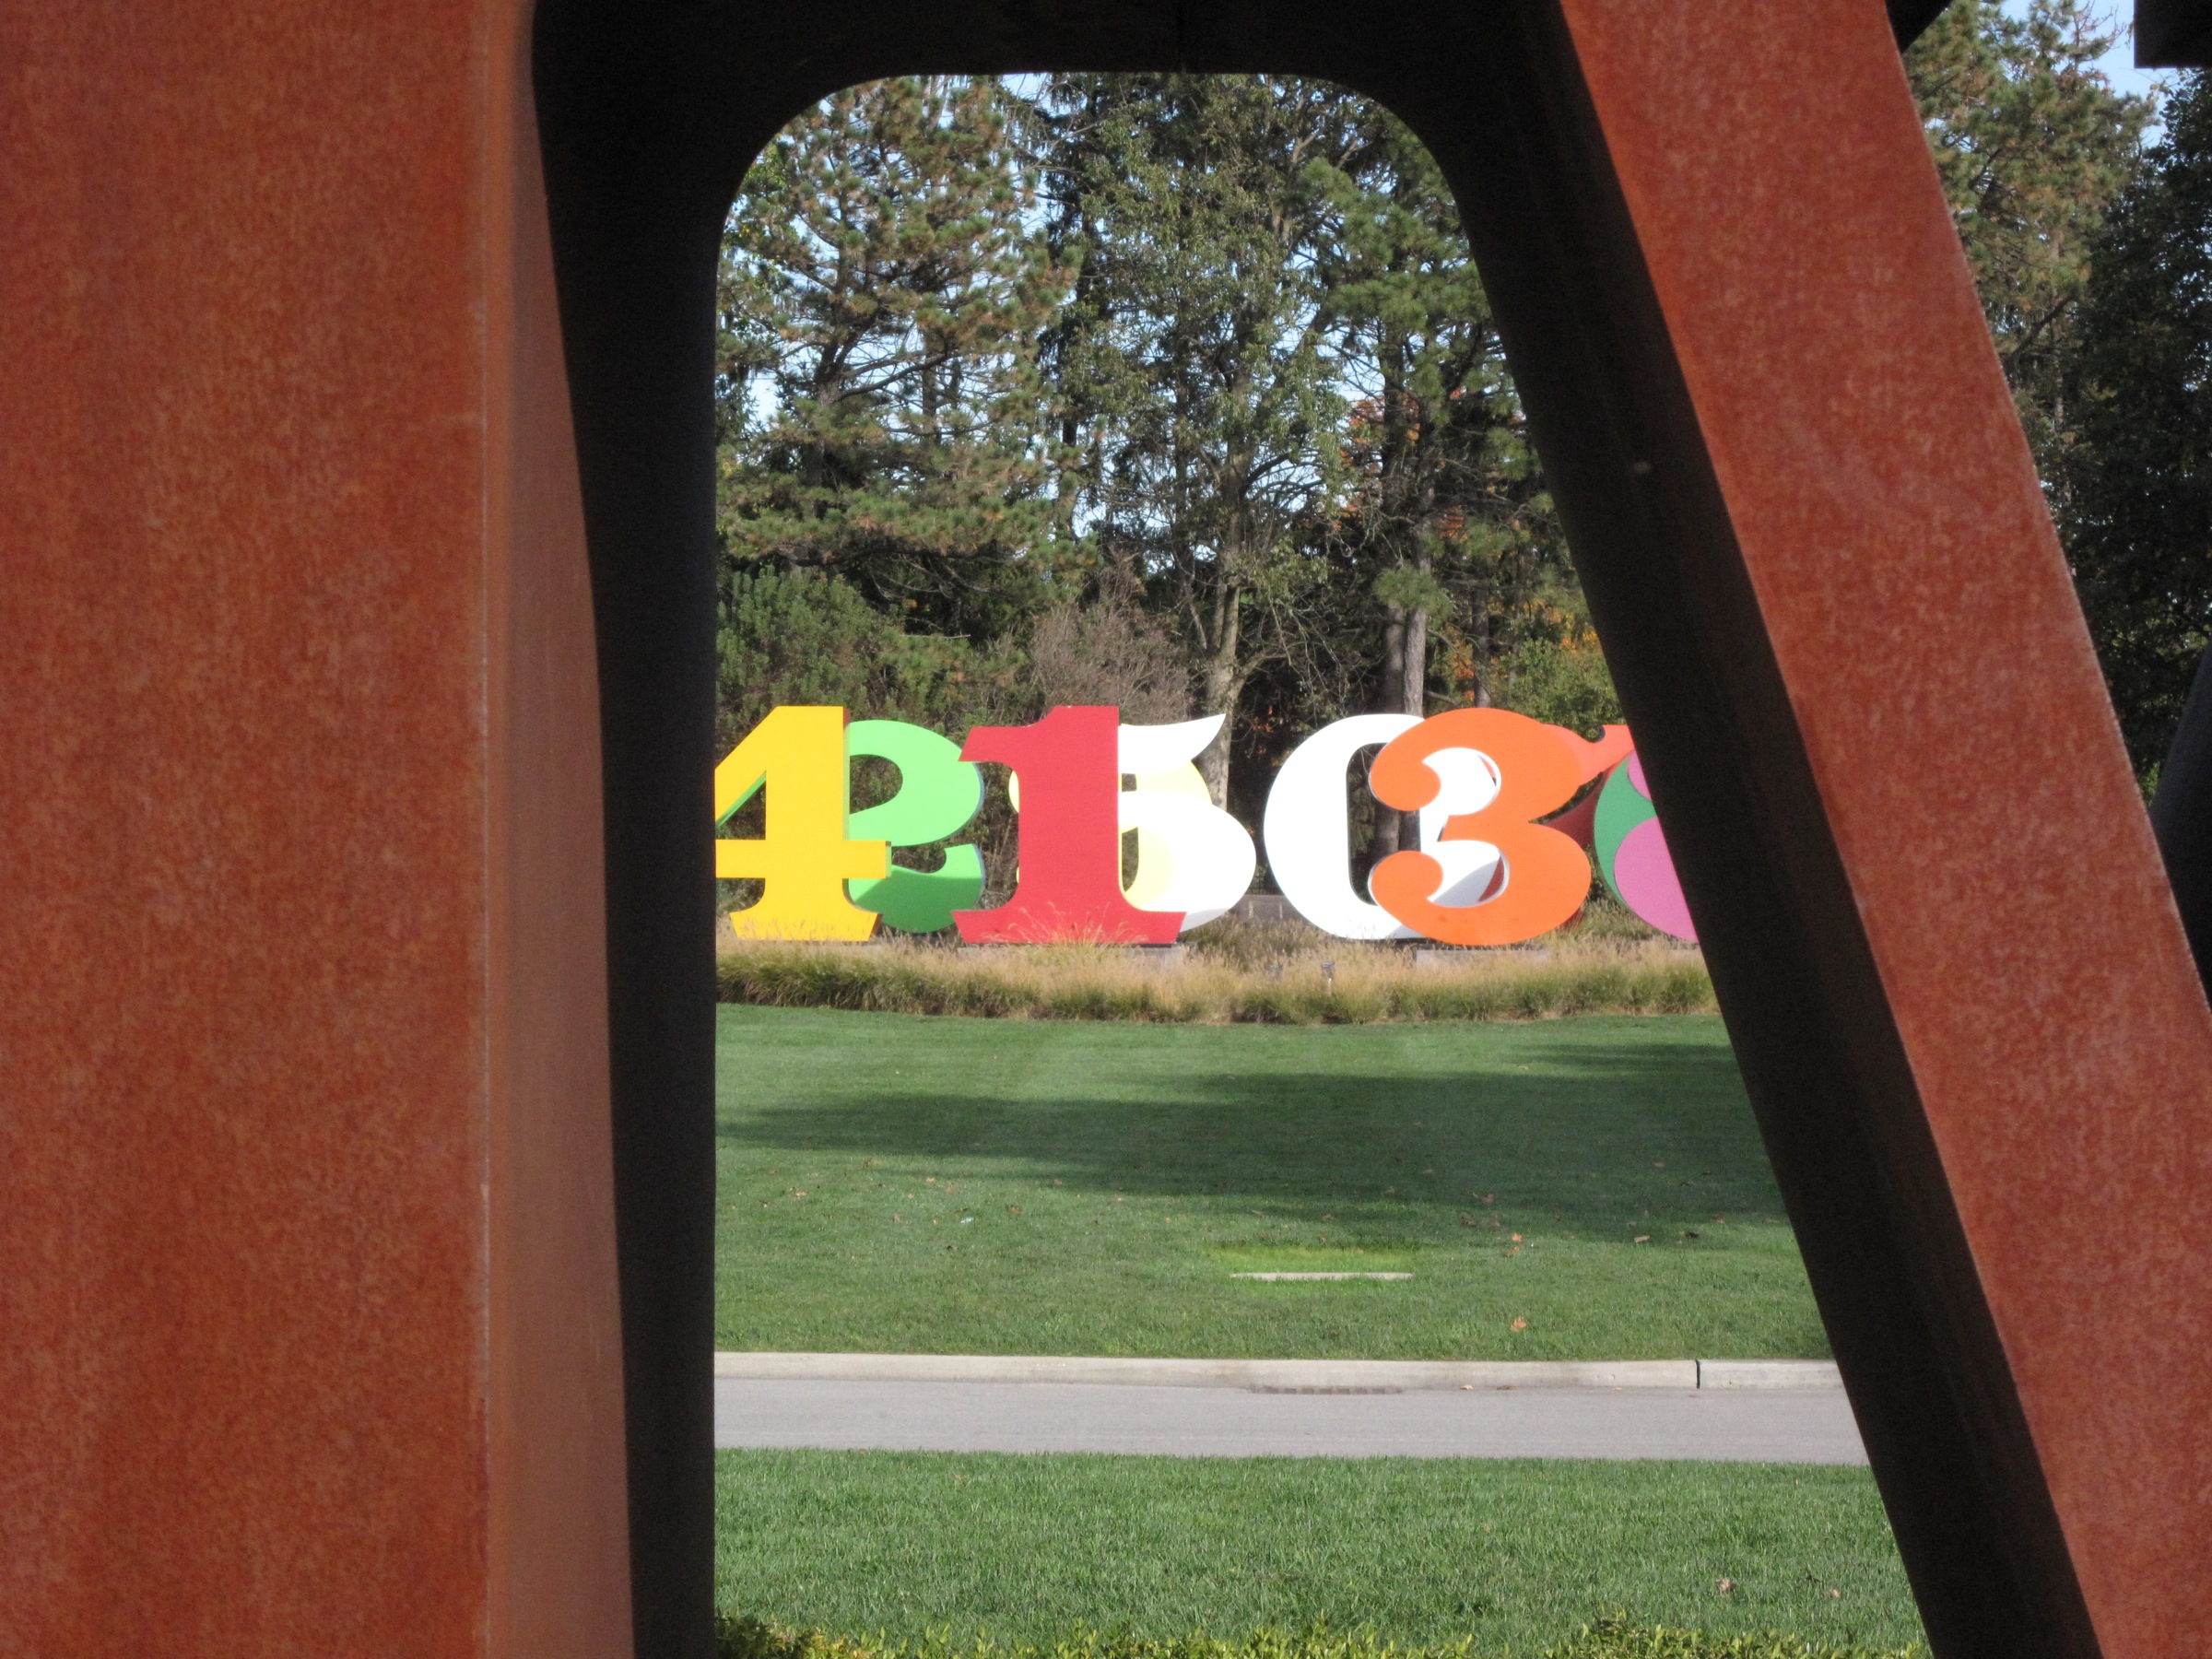
window, sign, green, museum, color, art, shape, indianapolis, ima